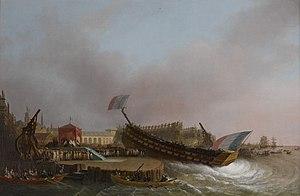
L'Empereur Napoléon Ier et l'Impératrice, entourés du roi et de la reine de Westphalie, assistant au lancement du vaisseau de 80 canons Le Friedland dans l'arsenal d'Anvers, le 2 mai 1810. Dimensions
La période française de l'histoire de Belgique s'étend de l'occupation des Pays-Bas autrichiens et de la Principauté de Liège en 1792 suivie de l'annexion de ces territoires par la France en 1795 puis à leur cession officielle à perpétuité à la France par l'empereur du Saint-Empire, ancienne puissance souveraine, lors du traité de Campo-Formio du 18 octobre 1797, jusqu'à à la chute de l'Empire en 1814.
Comme les vaisseaux de la classe Téméraire, les trente-cinq navires de la classe Tonnant étaient issus des travaux du chevalier de Borda et de l'ingénieur naval Sané pour uniformiser les constructions navales françaises selon des normes très définies et relevées.
La seconde annexion française des États de Belgique est la période d'occupation par la France des Pays-Bas autrichiens et de la Principauté de Liège en 1794, avec l'annexion de ces territoires par la France en 1795 et l'intégration de ces États dans la Première République française puis dans la France impériale.
Cette page donne la liste des vaisseaux construits par la France du XVIIᵉ siècle au XIXᵉ siècle.
Anvers est une ville belge dans la Région flamande, chef-lieu de la province d'Anvers et de l'arrondissement administratif du même nom, située au cœur de la Dorsale européenne.